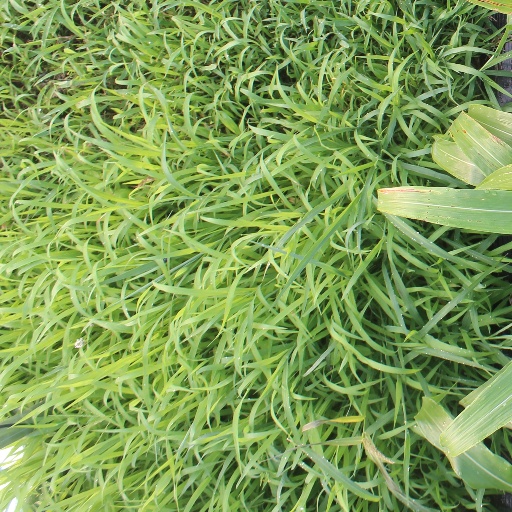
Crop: sorghum